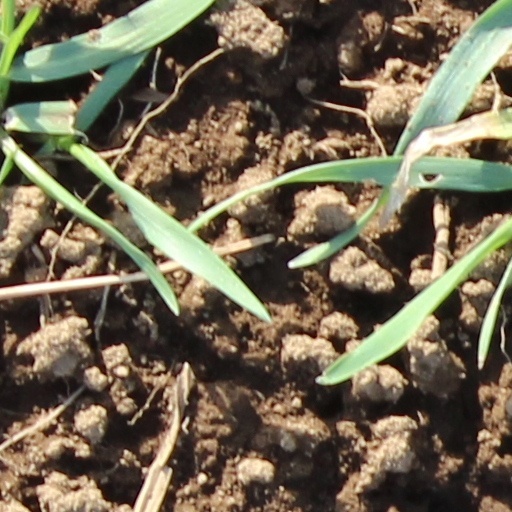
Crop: wheat